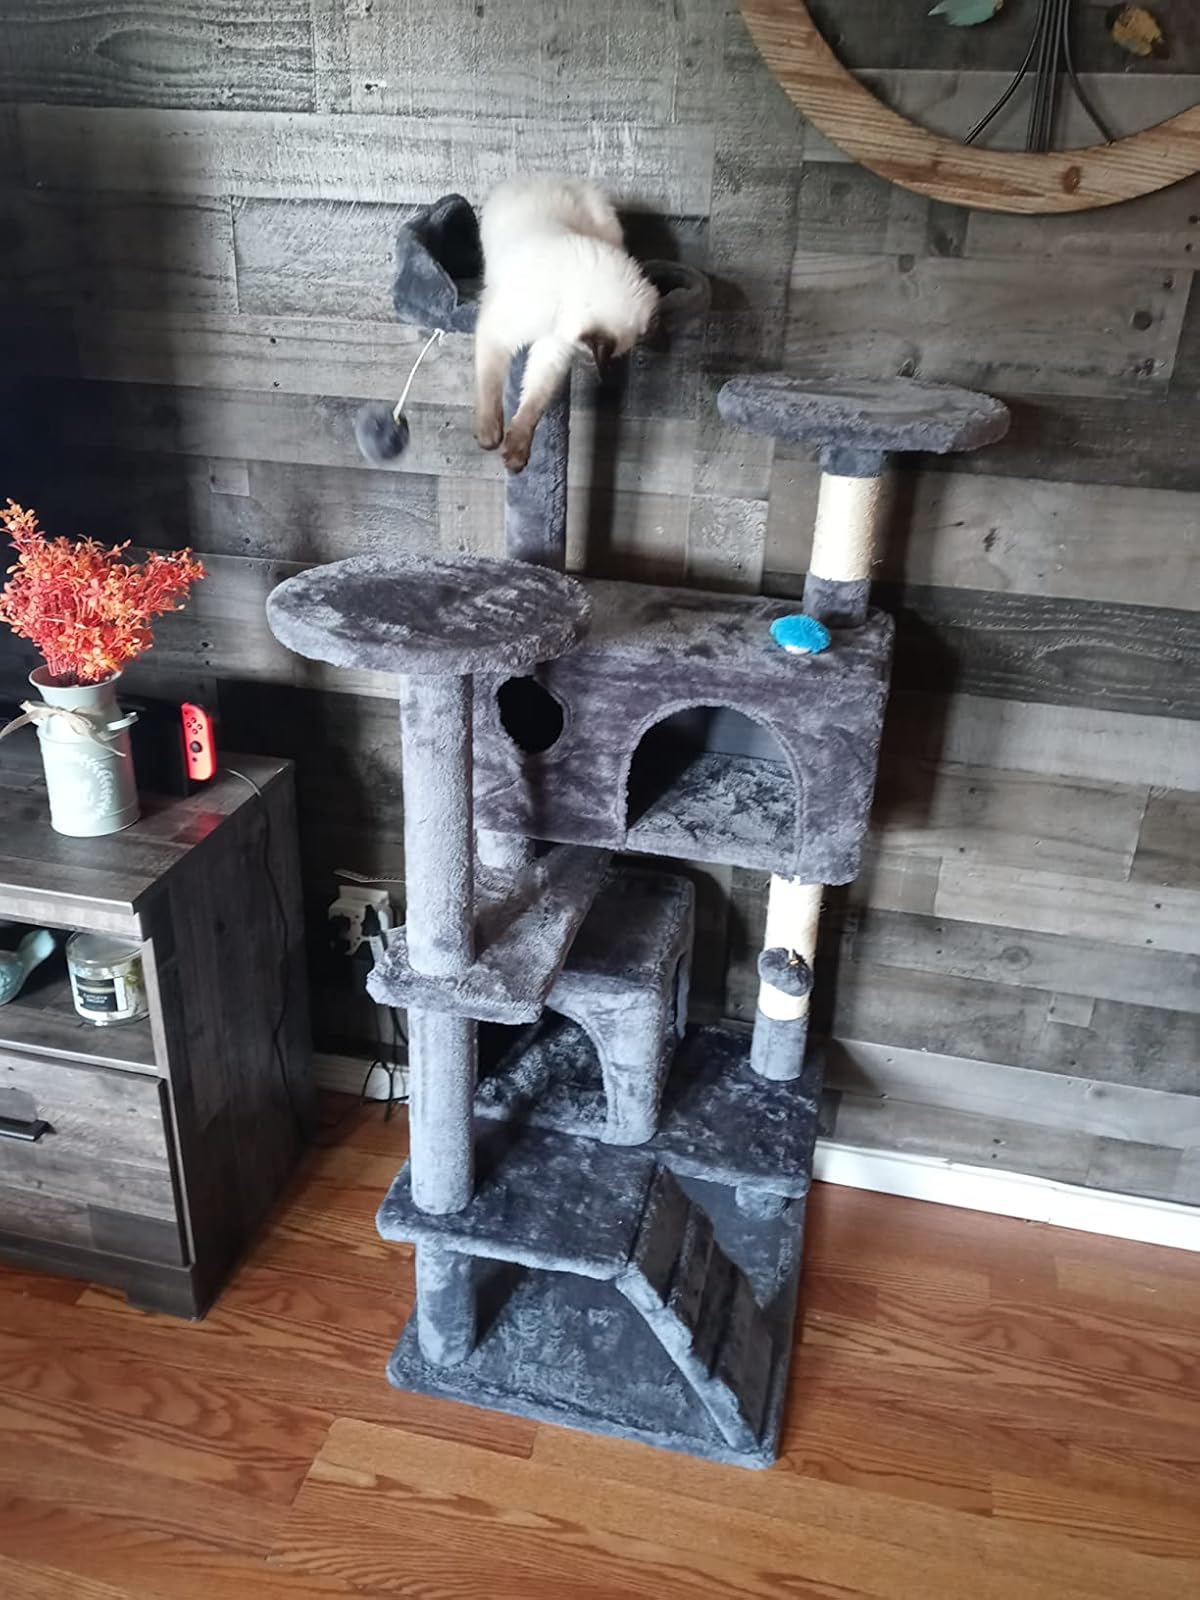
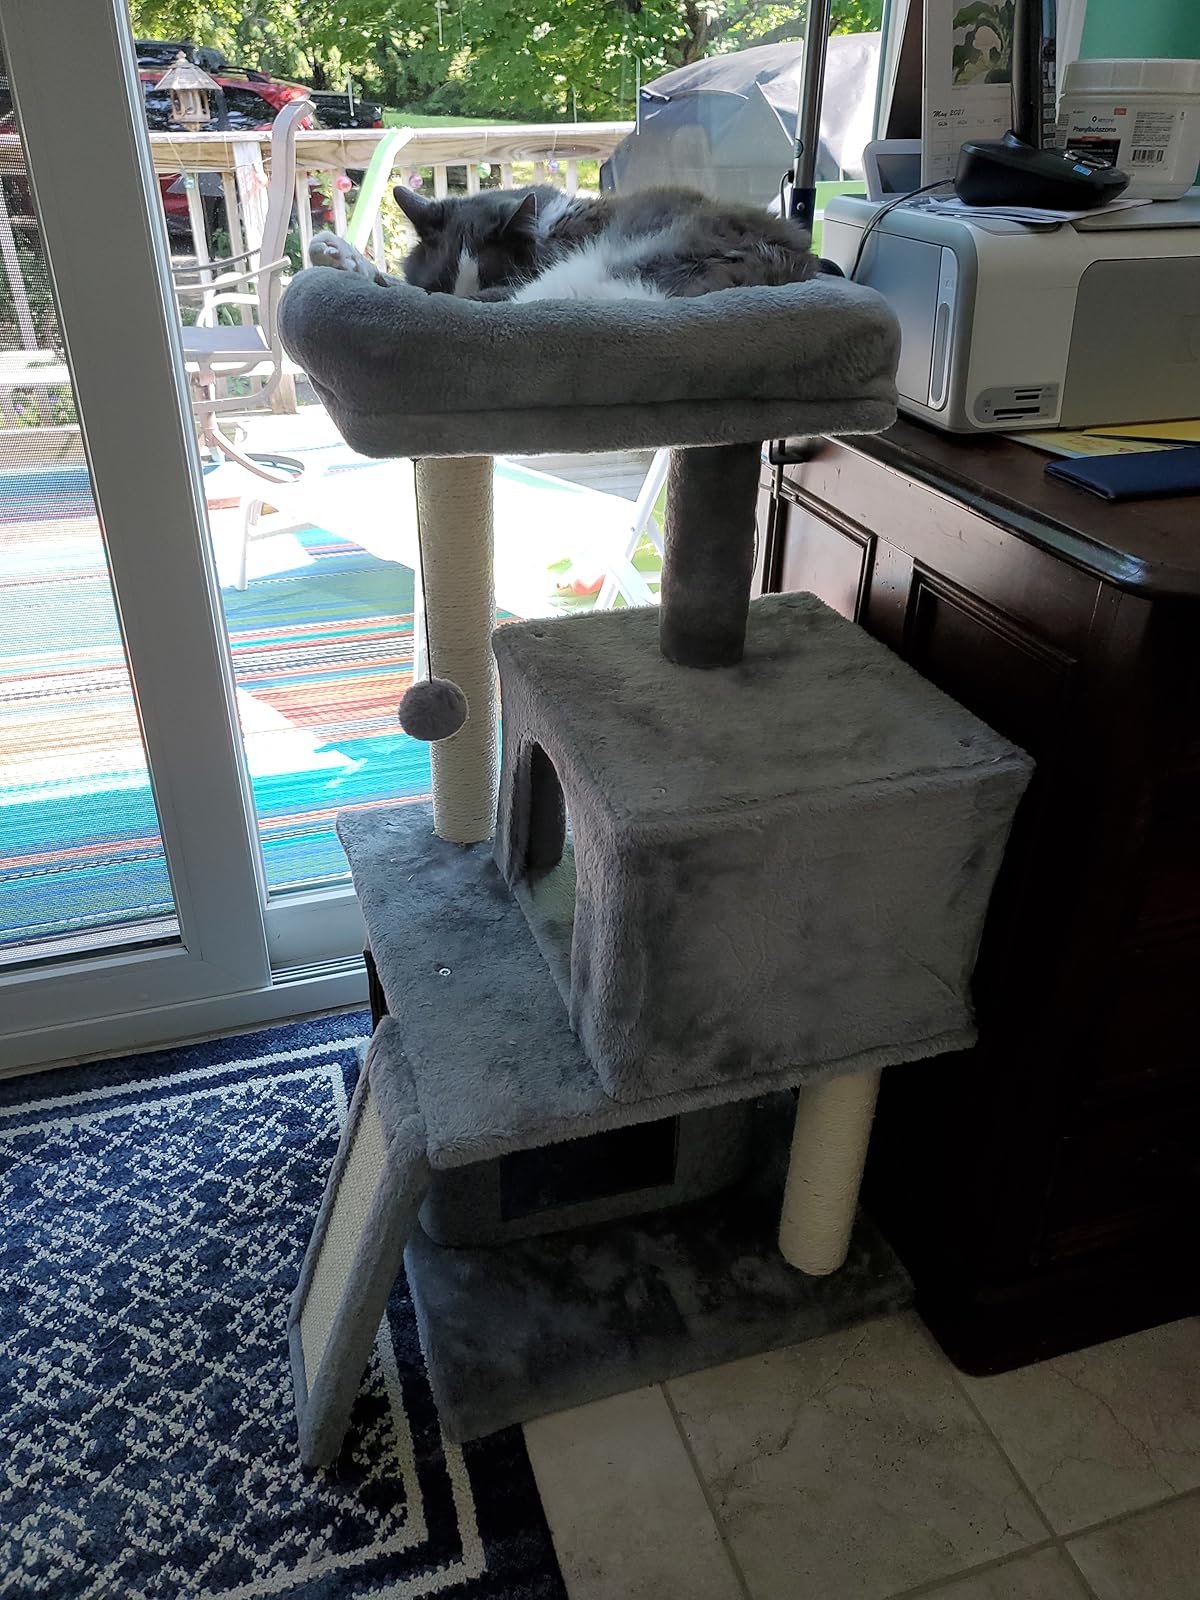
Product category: items_cat tree
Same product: no